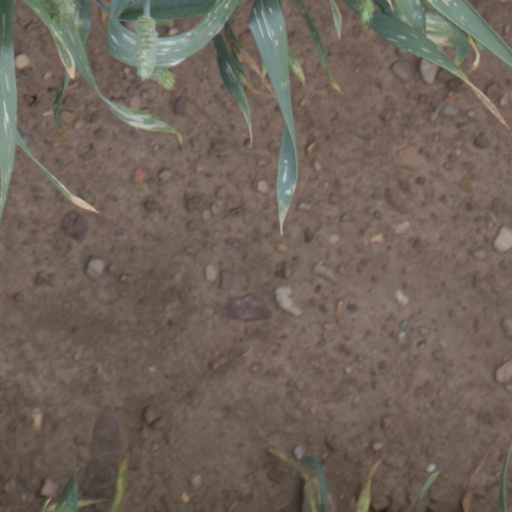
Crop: wheat